Macquarie Point Stadium

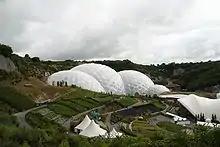
The Eden Project in England, whose biomes use ETFE cushions similar to those proposed at Macquarie Point.

The roof design for the Macquarie Point Stadium is conceived as a translucent, fully enclosed dome, using ETFE (ethylene tetrafluoroethylene) as the primary cladding material. It is supported by a hybrid structural system of steel and Tasmanian-sourced laminated timber (glulam), intended to showcase local materials and sustainable construction practices. The roof is the most expensive component of the stadium development. Initially budgeted at $190 million, its cost was later revised to $207 million in early 2025.